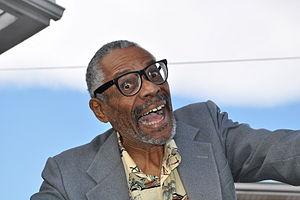
Andrew Nathaniel White III, communément appelé Andrew White, est un musicien américain né le 6 septembre 1942 à Washington, DC. Il est également éditeur, auteur, compositeur, historien de la musique, réalisateur et entrepreneur. Il a composé une œuvre importante qu'il s'est chargé d'industrialiser et de diffuser.